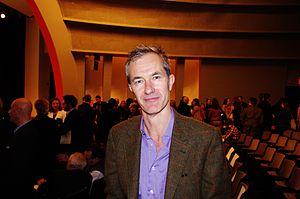
Geoff Dyer, né le 5 juin 1958 à Cheltenham, est un écrivain britannique.